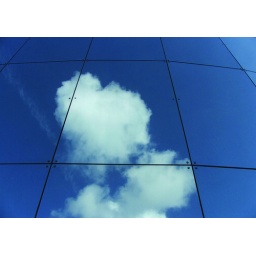
Reflection of a cloud in a glass building in Liverpool